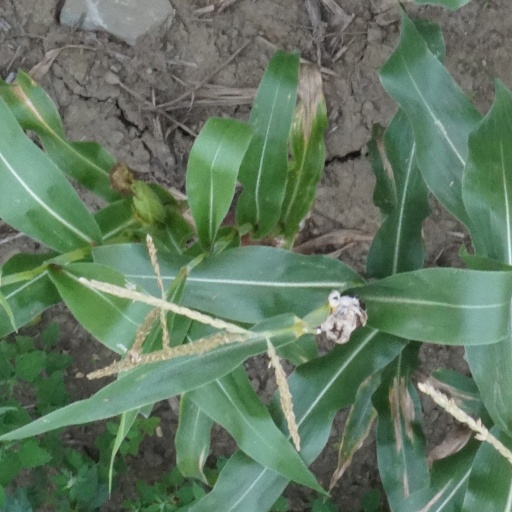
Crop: maize; corn